Giuseppe Pericu

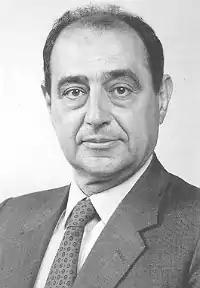
Giuseppe Pericu in 1994

A long-time member of the Italian Socialist Party, he joined the Democratic Party of the Left in 1996.